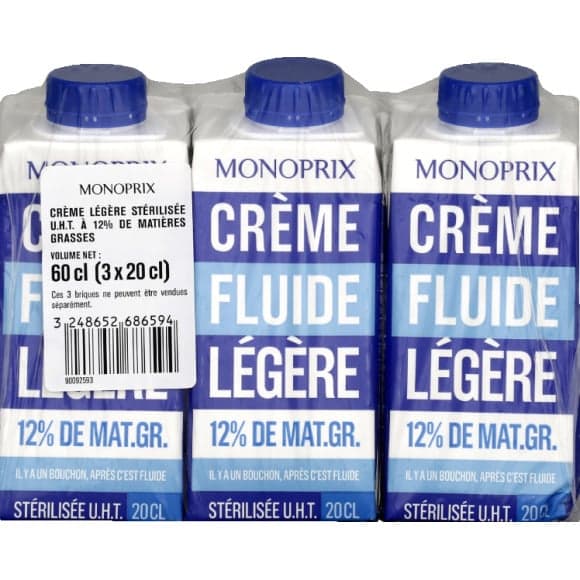
Waste category: cardboard